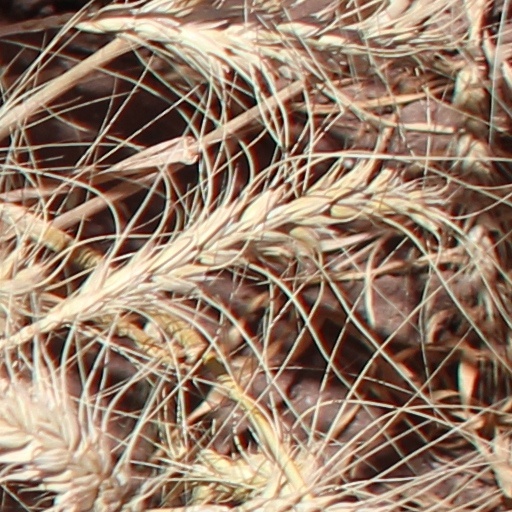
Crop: wheat